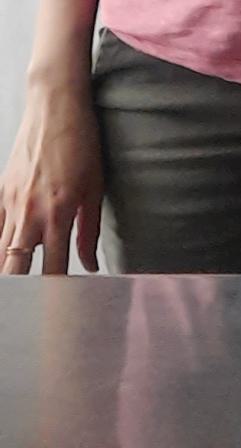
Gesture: no_gesture